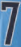
Number: 7